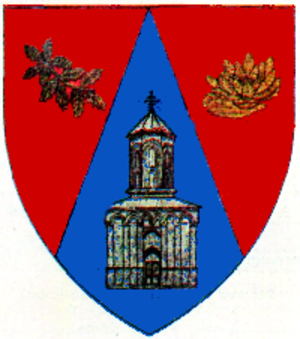
Ilfov (distrikt)
Coat of Arms of Ilfov county
Ilfov er et distrikt i Muntenien i Rumænien med 300.123 indbyggere. Hovedstad er byen Buftea.